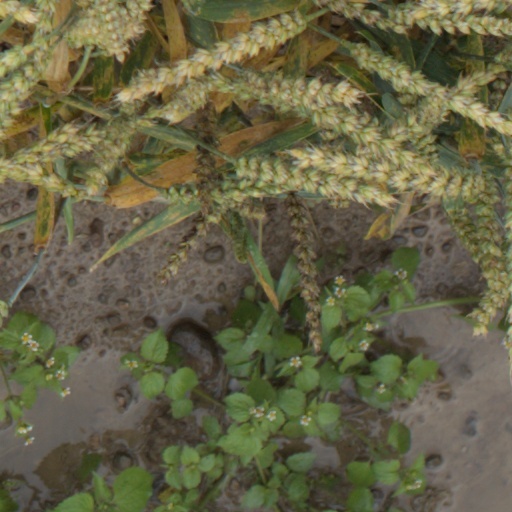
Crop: wheat